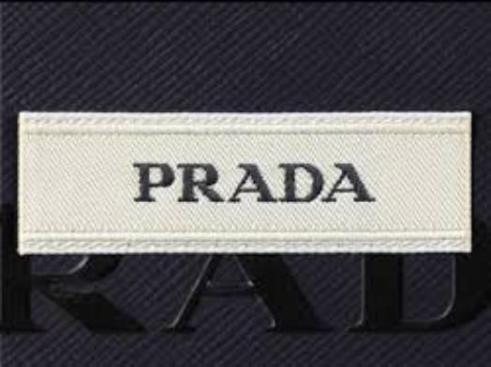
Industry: Clothes